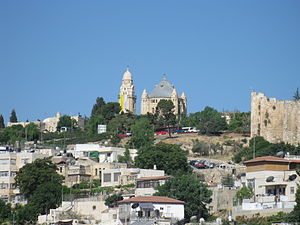
Zion
Zionbjerget i Jerusalem
"""Sion"" omdirigeres hertil. For anden betydning, se Sion.